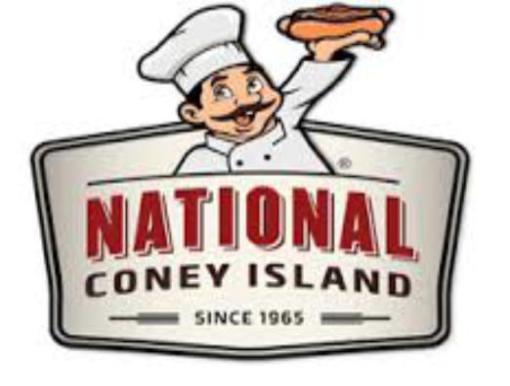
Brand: national coney island
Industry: Food